The National (Abu Dhabi)

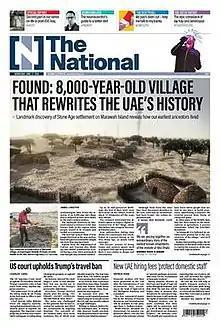
Front page of "The National" on 27 June 2018

The National is a UAE state-owned English-language daily newspaper published in Abu Dhabi, United Arab Emirates.